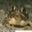
Label: frog